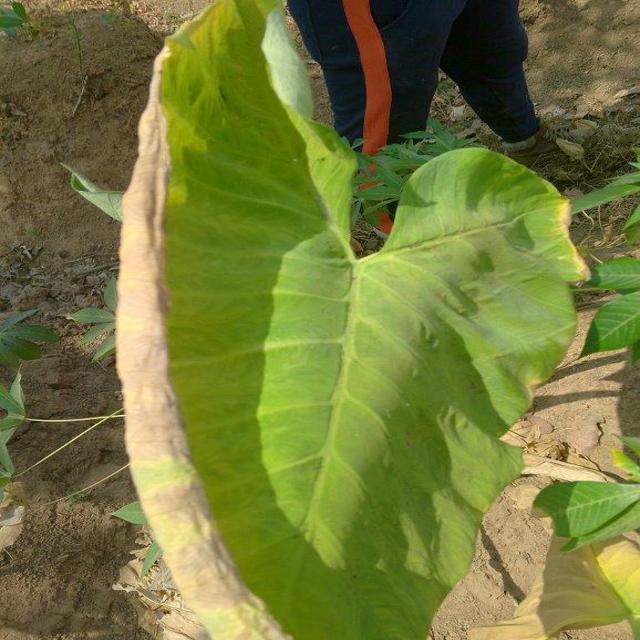
Label: Late_Blight